Appearance of corruption

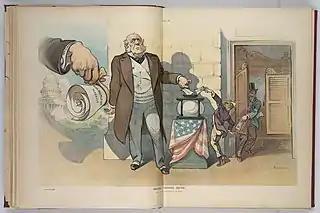

The appearance of corruption is a principle of law mentioned in, or relevant to, several U.S. Supreme Court decisions related to campaign finance in the United States.